The Lift

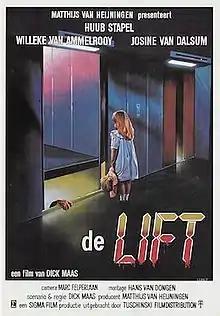
Theatrical release poster

The Lift is a 1983 Dutch science fiction horror film written and directed by Dick Maas. The plot concerns an elevator that mysteriously begins to function intelligently on its own, where victims who go near the elevator or use it are killed.